Portrait of Countess Albazzi

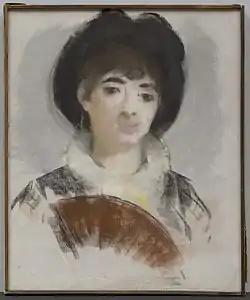
"Portrait of Countess Albazzi" (1880) by Édouard Manet

Portrait of Countess Albazzi is a painting by Édouard Manet, executed in 1880, which became a part of the Thannhauser Collection of the Solomon R. Guggenheim Museum as a bequest of Hilde Thannhauser.